Qilianshan Road station

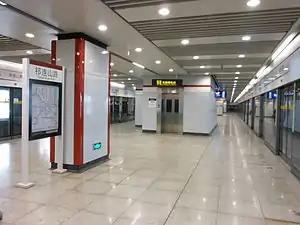
Station platform

Qilianshan Road is a station on Line 11 of the Shanghai Metro. It opened on December 31, 2009.